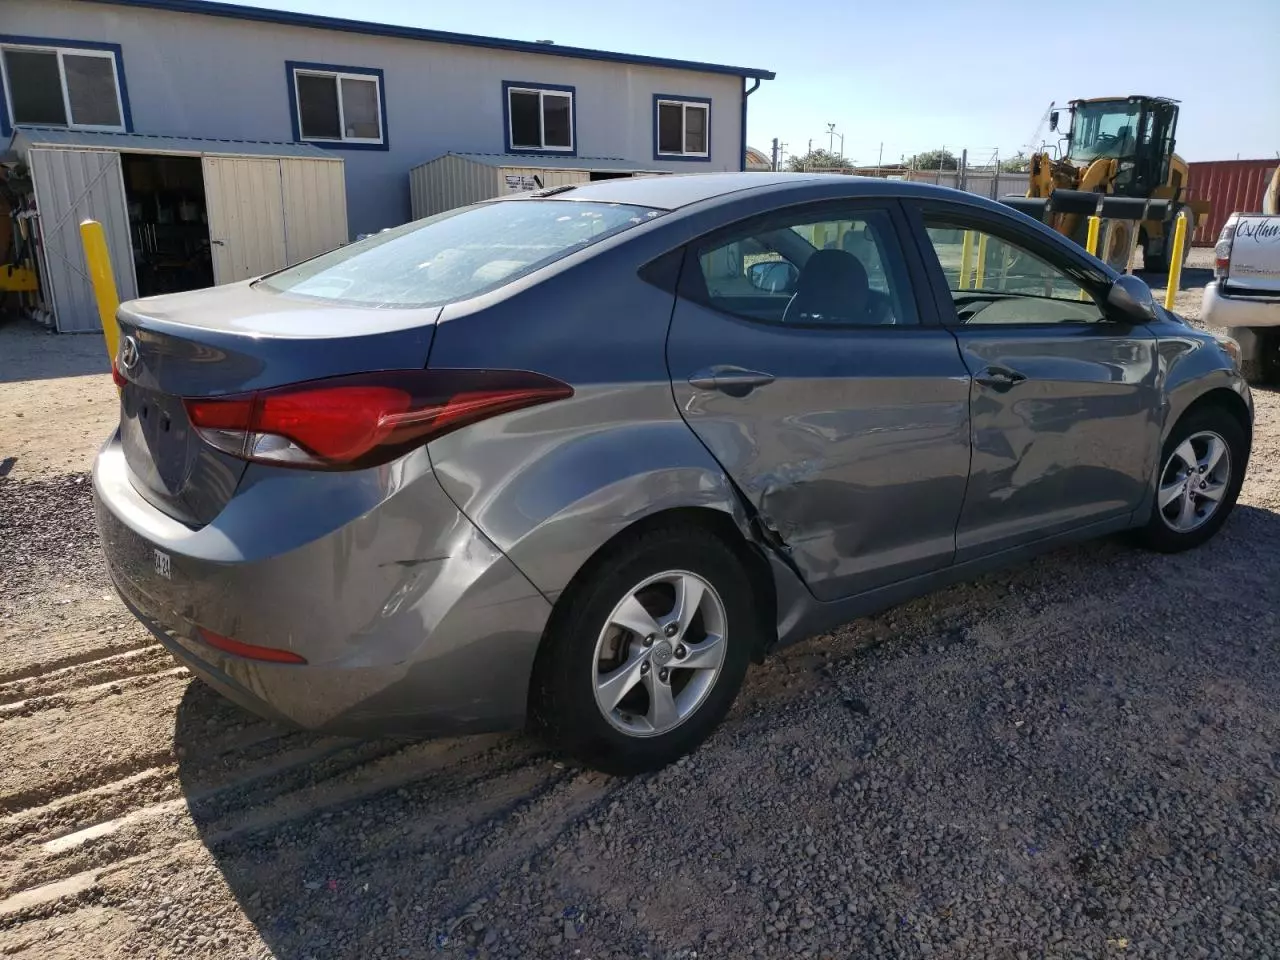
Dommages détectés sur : porte avant droite, porte arrière droite, aile arrière droite, pare-choc arrière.
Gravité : mineur